Stowe School

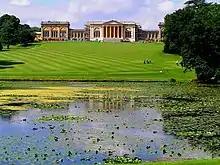
Stowe School

The first Headmaster was J. F. Roxburgh. He aimed to focus on the individual child and introduce them to beauty and learning; he wanted a civilised school founded on Christian values.